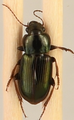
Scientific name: Harpalus amputatus
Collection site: Konza Prairie Agroecosystem NEON (KONA), plot KONA_005